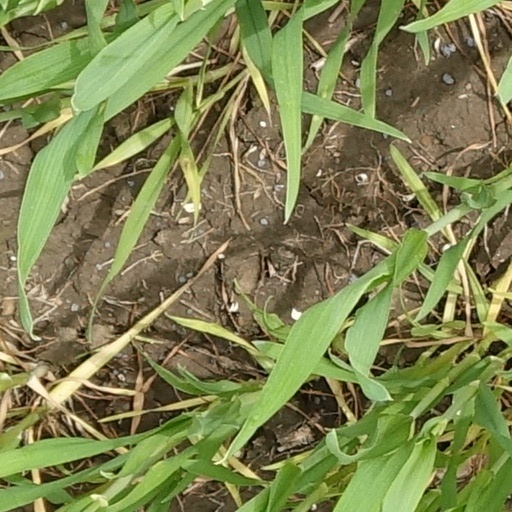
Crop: wheat